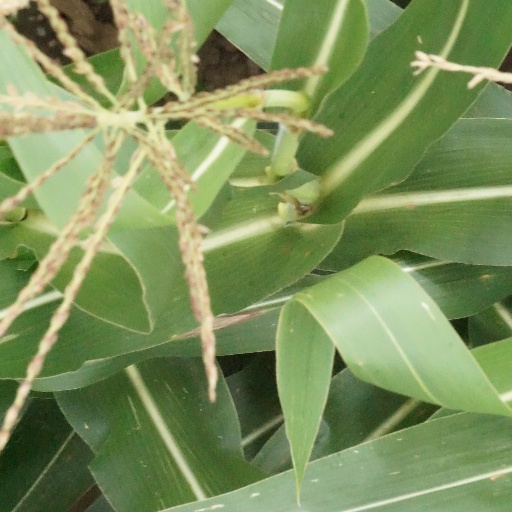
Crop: maize; corn